Breese-Reynolds House

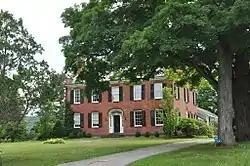

The Breese-Reynolds House is a historic house located at 601 South Street in Hoosick, Rensselaer County, New York.